Last Week Tonight with John Oliver

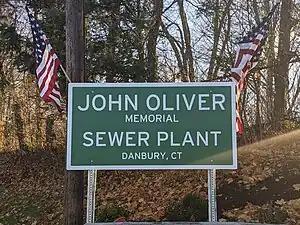
Sign at the John Oliver Memorial Sewer Plant

John Oliver satirized the city of Danbury, Connecticut on a broadcast that aired on August 16, 2020, by making fun of the general quaintness of the town, starting a feud with the town that would last a few weeks, involving the Mayor of Danbury Mark Boughton, the city's hockey team called Danbury Hat Tricks, and other various content creators in Danbury. The mayor of Danbury, in response, revealed that they would rename their sewer plant, which makes up more than 80% of their $127 million budget, the "John Oliver Memorial Sewer Plant", saying "it's full of crap, just like you [John Oliver]". The mayor reneged on this statement later in the week, claiming it was a joke, but after John Oliver offered $55,000 to local charities on a broadcast that aired on August 30, 2020, in exchange for the sewage plant actually being named after him, Danbury accepted the offer.